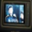
Label: television